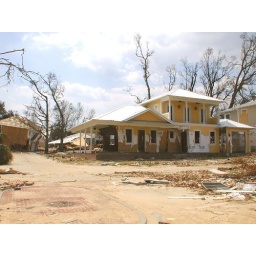
Damaged houses near the Highway 90 bridge in Bay Saint Louis.